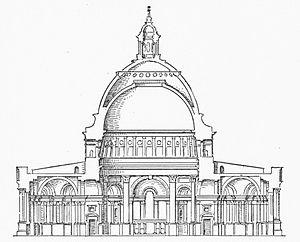
Robert Hooke est un scientifique pluridisciplinaire anglais né le 18 juillet 1635 à Freshwater et mort le 3 mars 1703 à Londres. Il est considéré comme l'un des plus grands scientifiques expérimentaux du XVIIᵉ siècle et l'une des figures clés de la Révolution scientifique de l'époque moderne.
Sir Christopher Wren est un savant et architecte britannique du XVIIᵉ siècle, célèbre pour son rôle dans la reconstruction de Londres après le Grand incendie de 1666. Wren est connu en particulier pour la conception de la cathédrale Saint-Paul de Londres, considérée comme étant son chef-d'œuvre, une des rares cathédrales construites en Angleterre après la période médiévale, ainsi que la seule cathédrale classique et baroque dans le pays.
En mathématiques, la chaînette est une courbe plane transcendante, qui correspond à la forme que prend un câble lorsqu'il est suspendu par ses extrémités et soumis à une force gravitationnelle uniforme. On lui donne parfois le nom de vélaire.